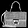
Label: Bag